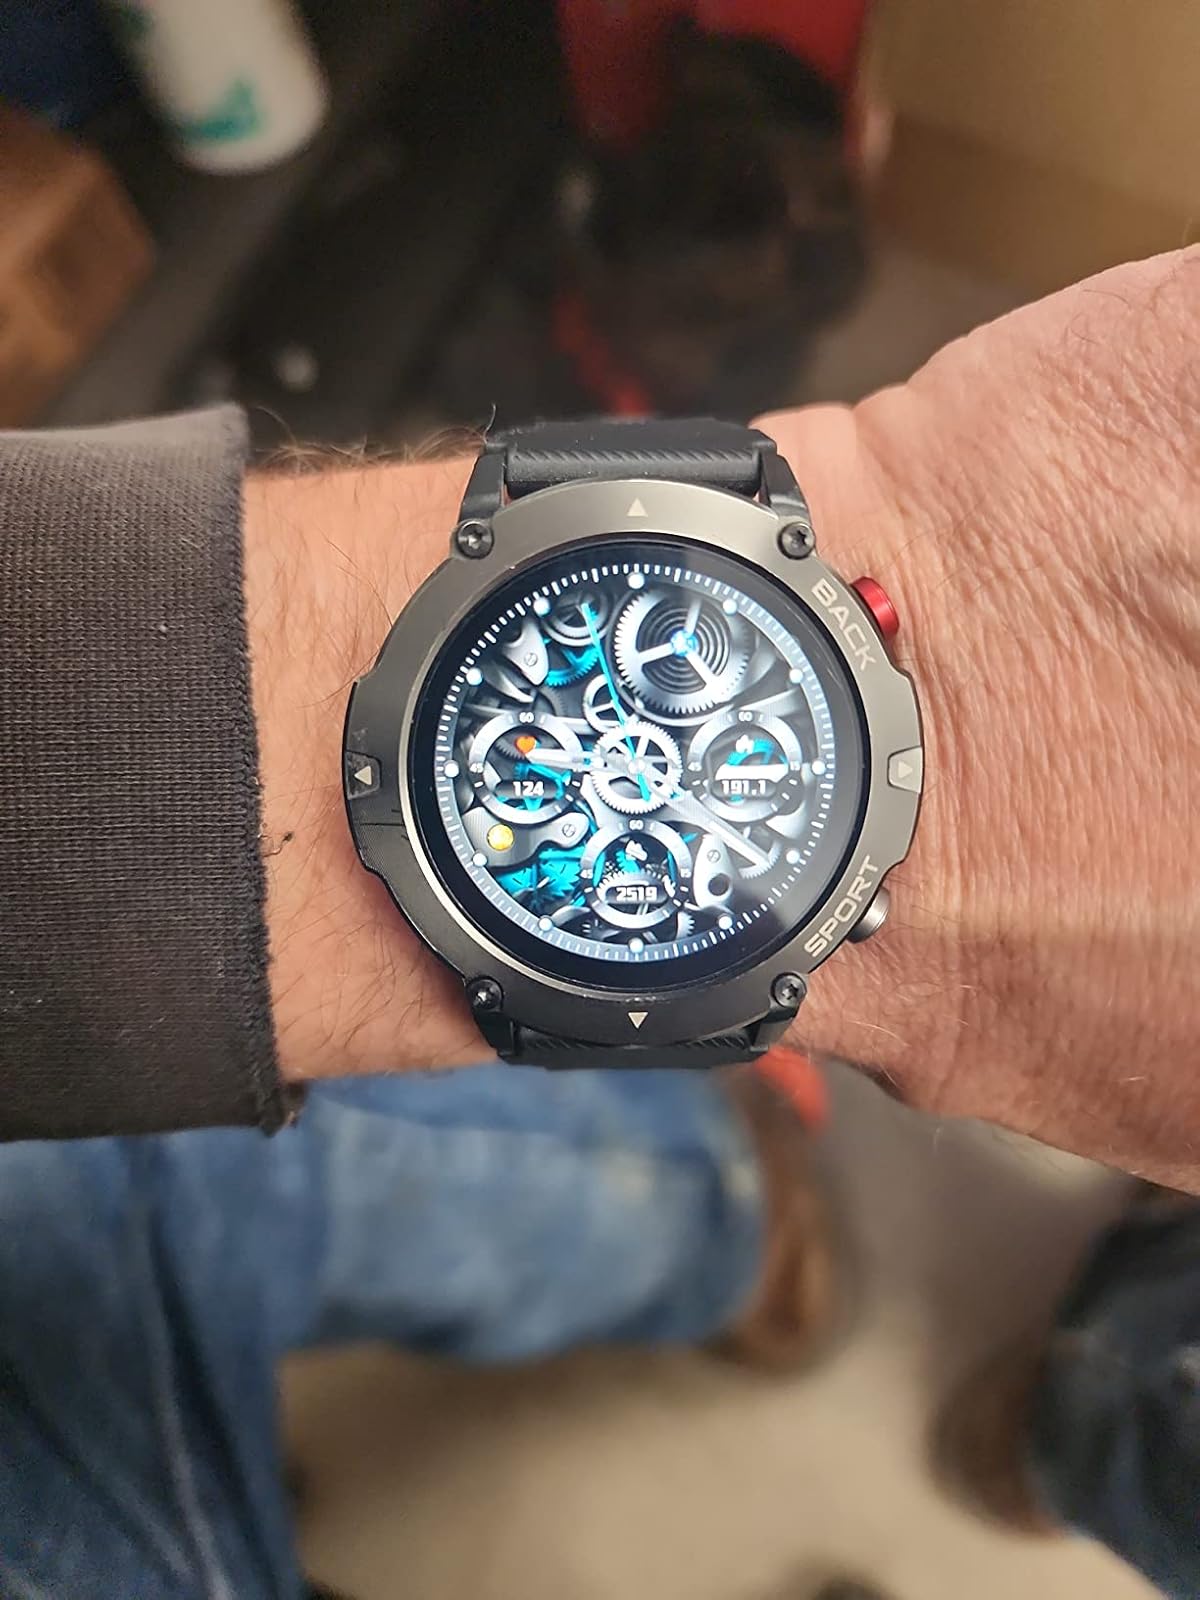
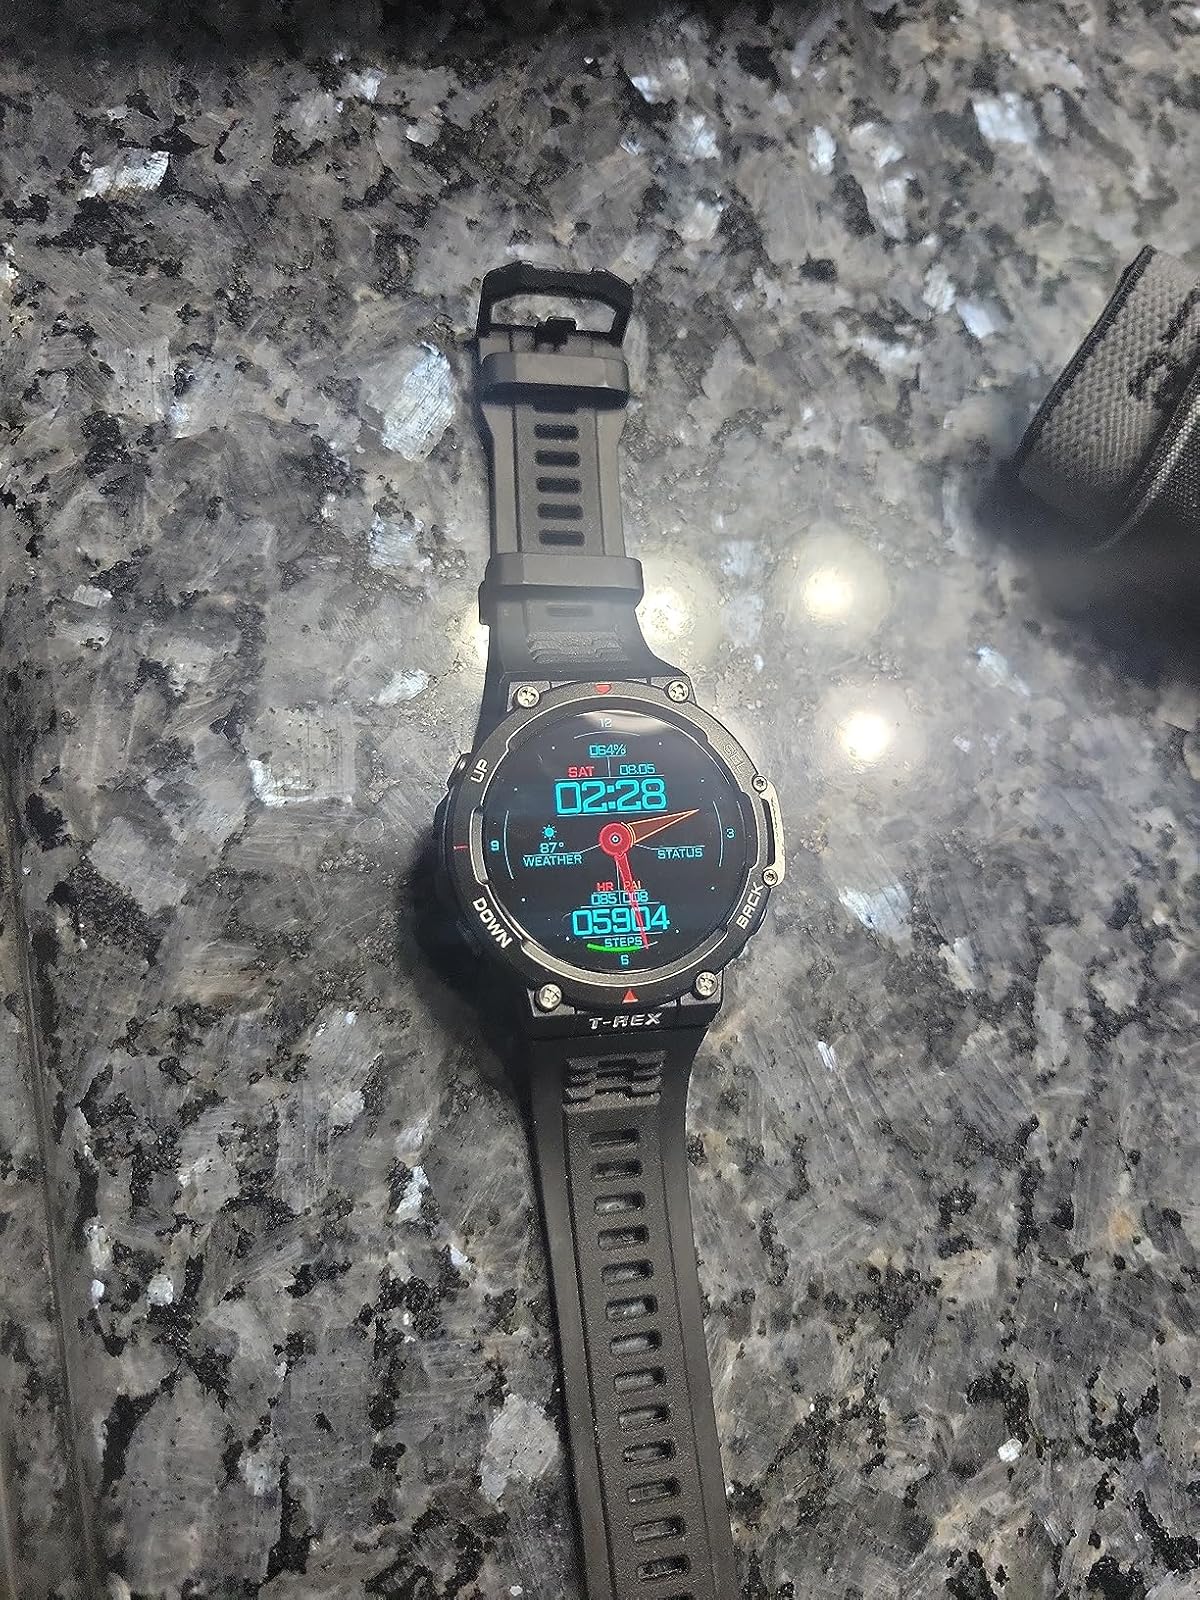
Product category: smartwatch
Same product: no